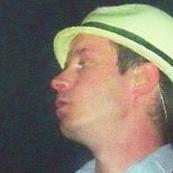
Age: 35